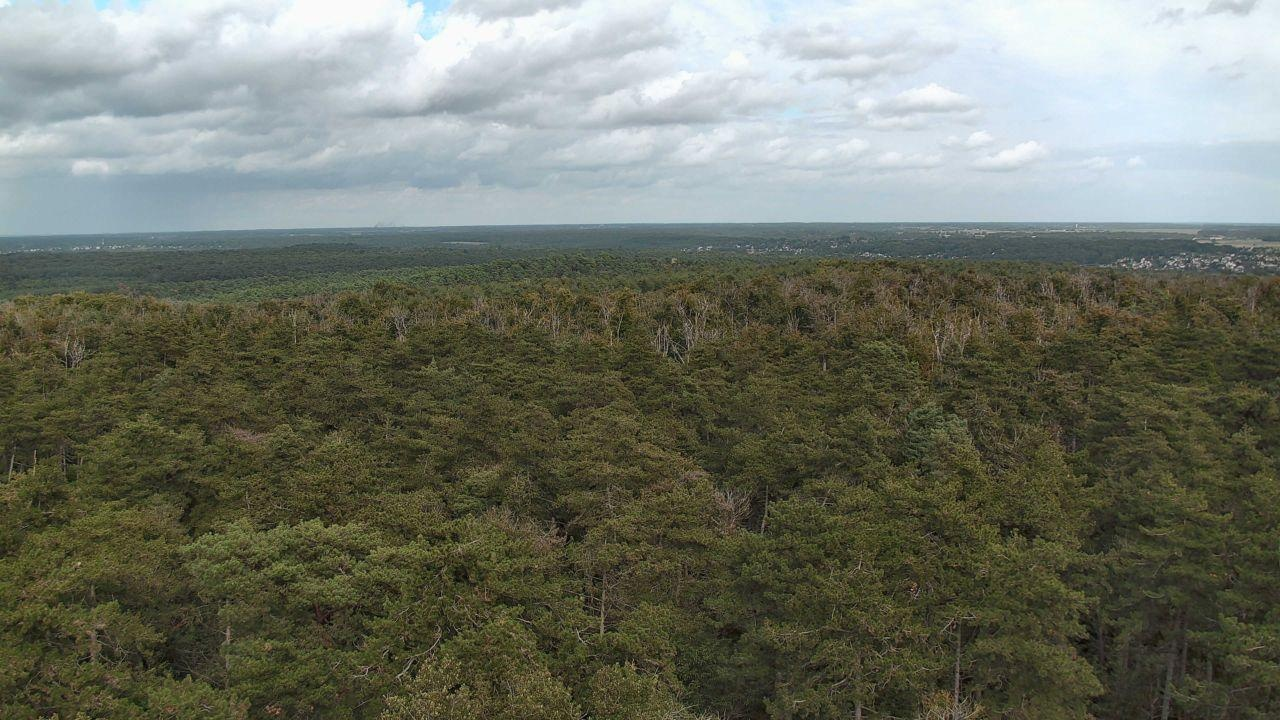
Fire: no
Smoke: yes